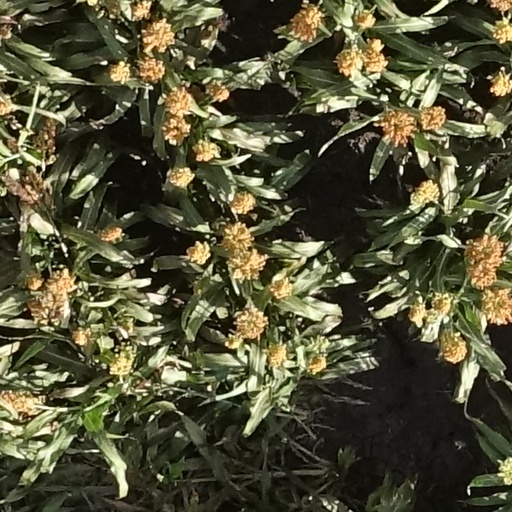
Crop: sorghum